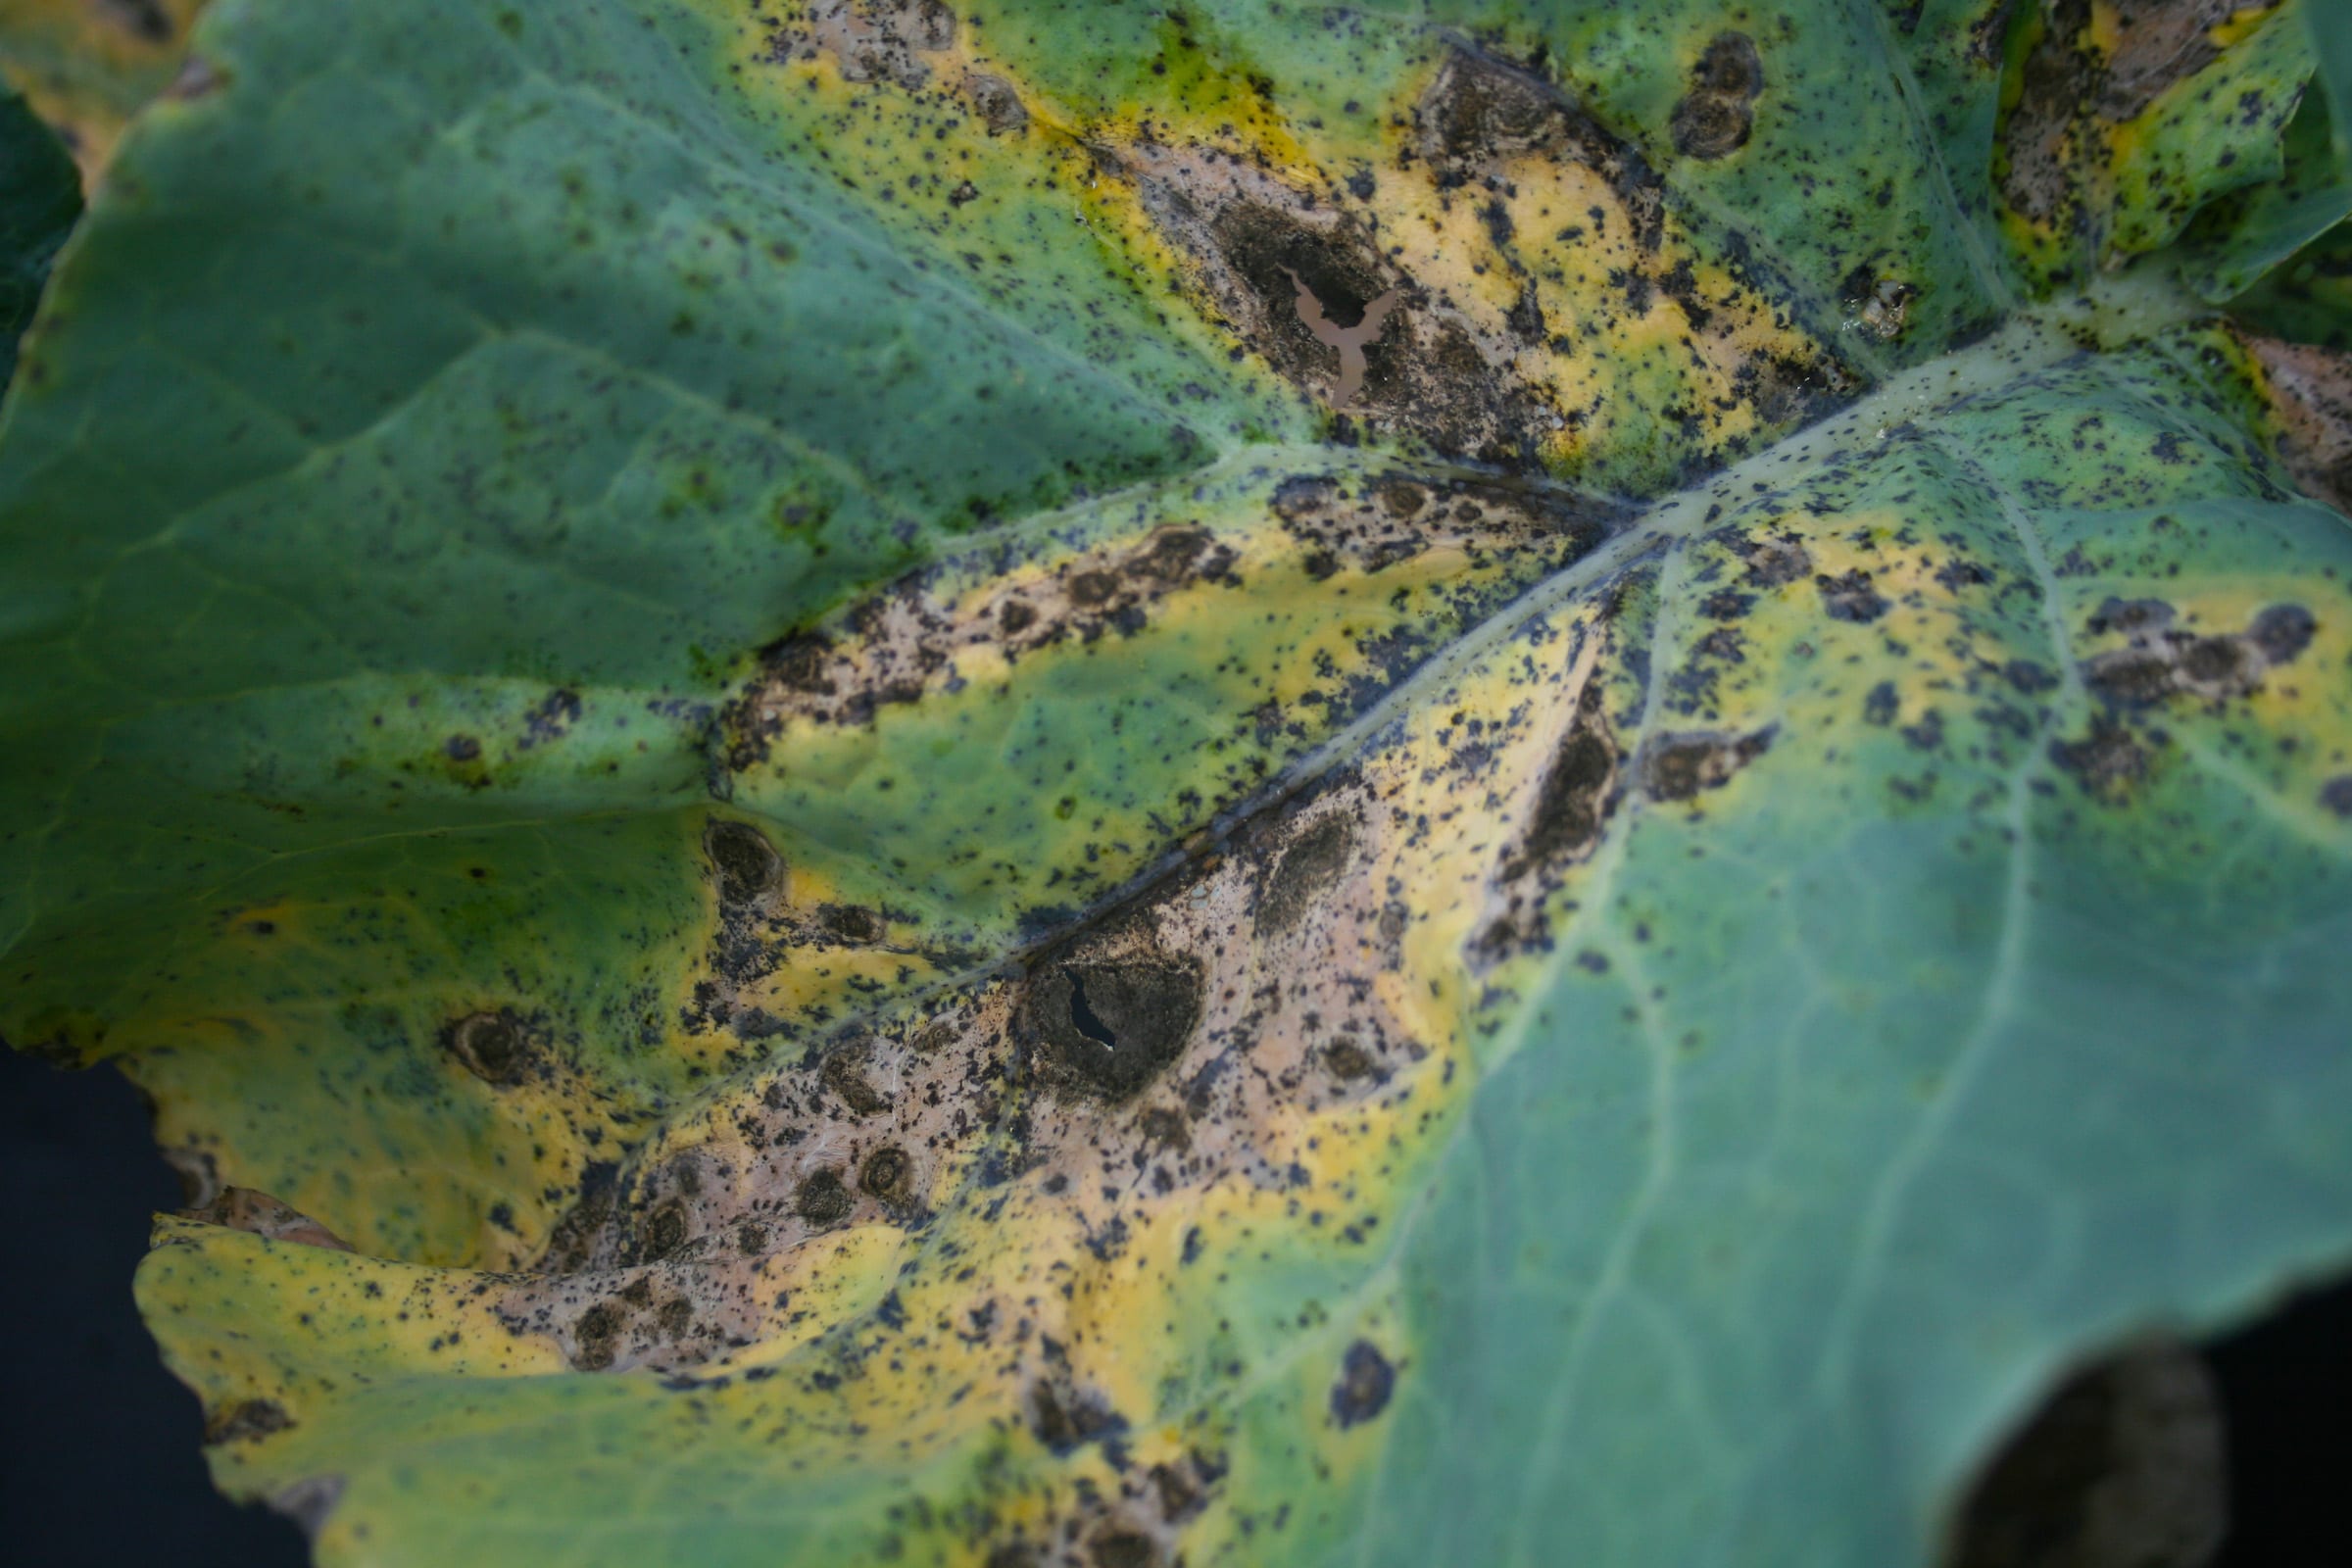
Plant: Cauliflower
Disease: cauliflower alternaria leaf spot